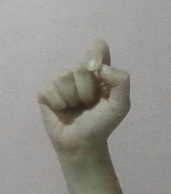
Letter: fa